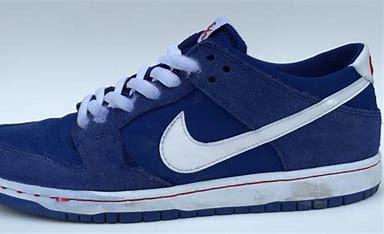
Brand: Nike
Model: SB Dunk Pro